Roman Theatre of Gubbio

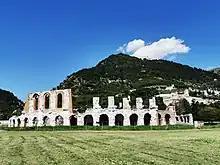
View of the arches From the South

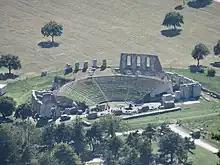
View of the seating from the North

The Teatro Romano or Roman Theatre are the ruins of a 1st-century ancient Roman theatre of the former town of Iguvium (now Gubbio); located in a grassy park just south of the highway SR298 as it passes the centre of the historic town in the region of Umbria, Italy.